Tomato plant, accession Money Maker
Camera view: horizontal (90 deg, fisheye); turntable rotation: 30 degrees
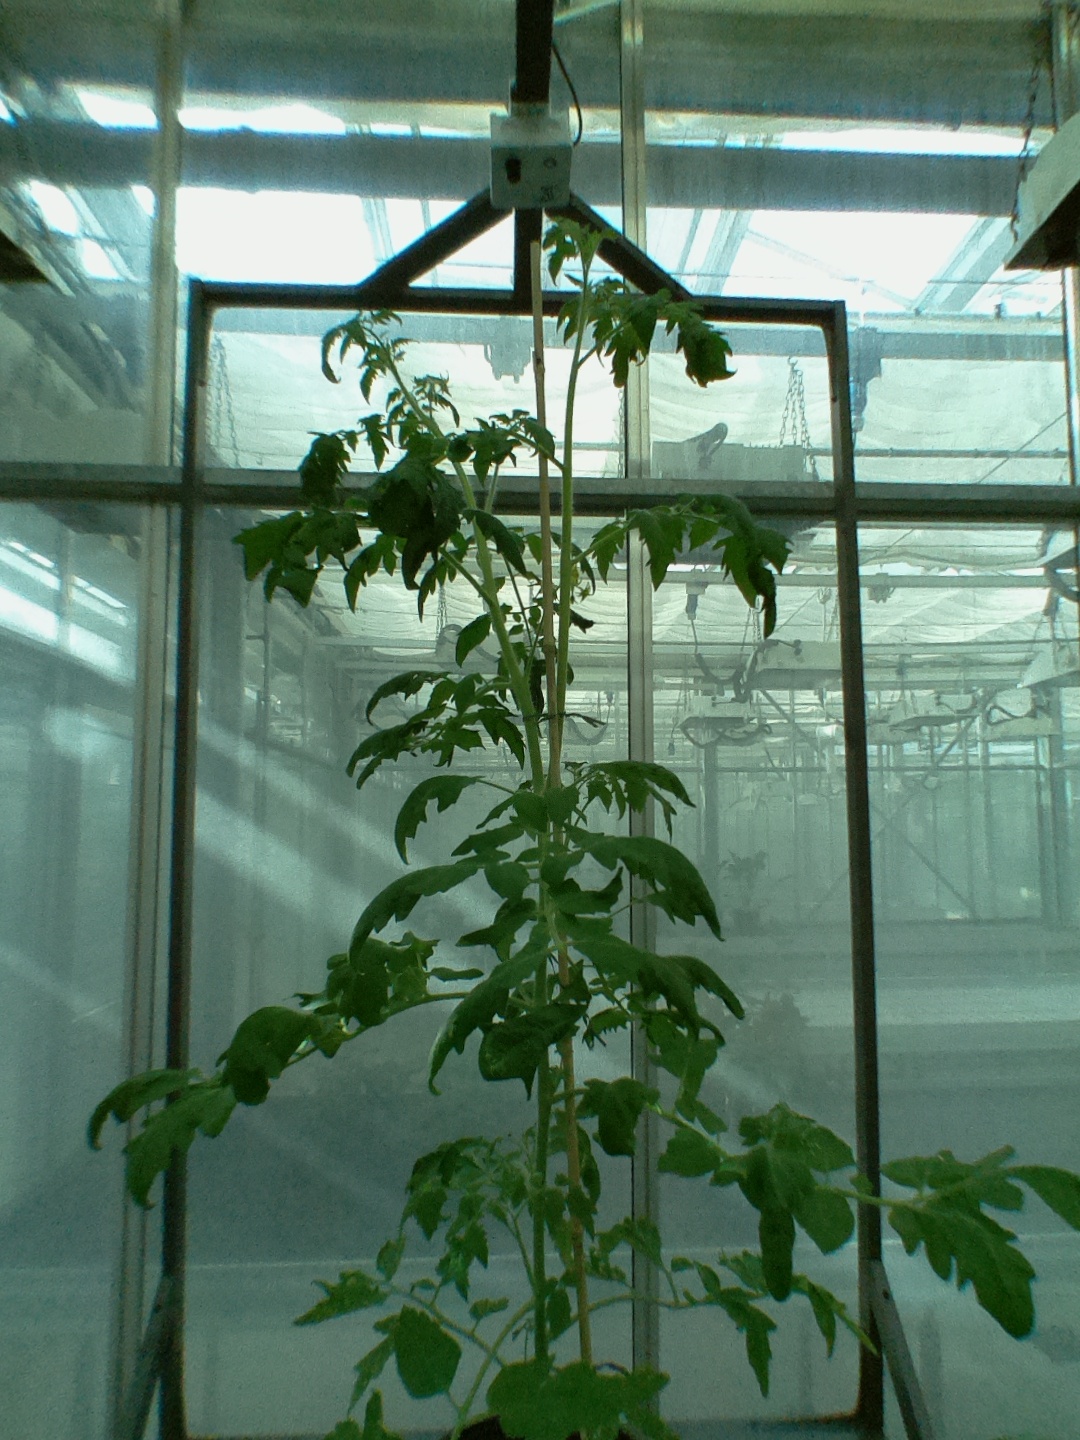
BBCH growth stage 64: 40%-50% of flowers open